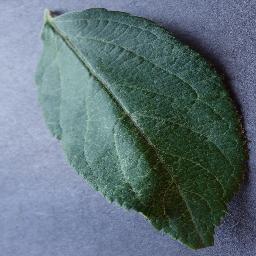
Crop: apple
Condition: healthy